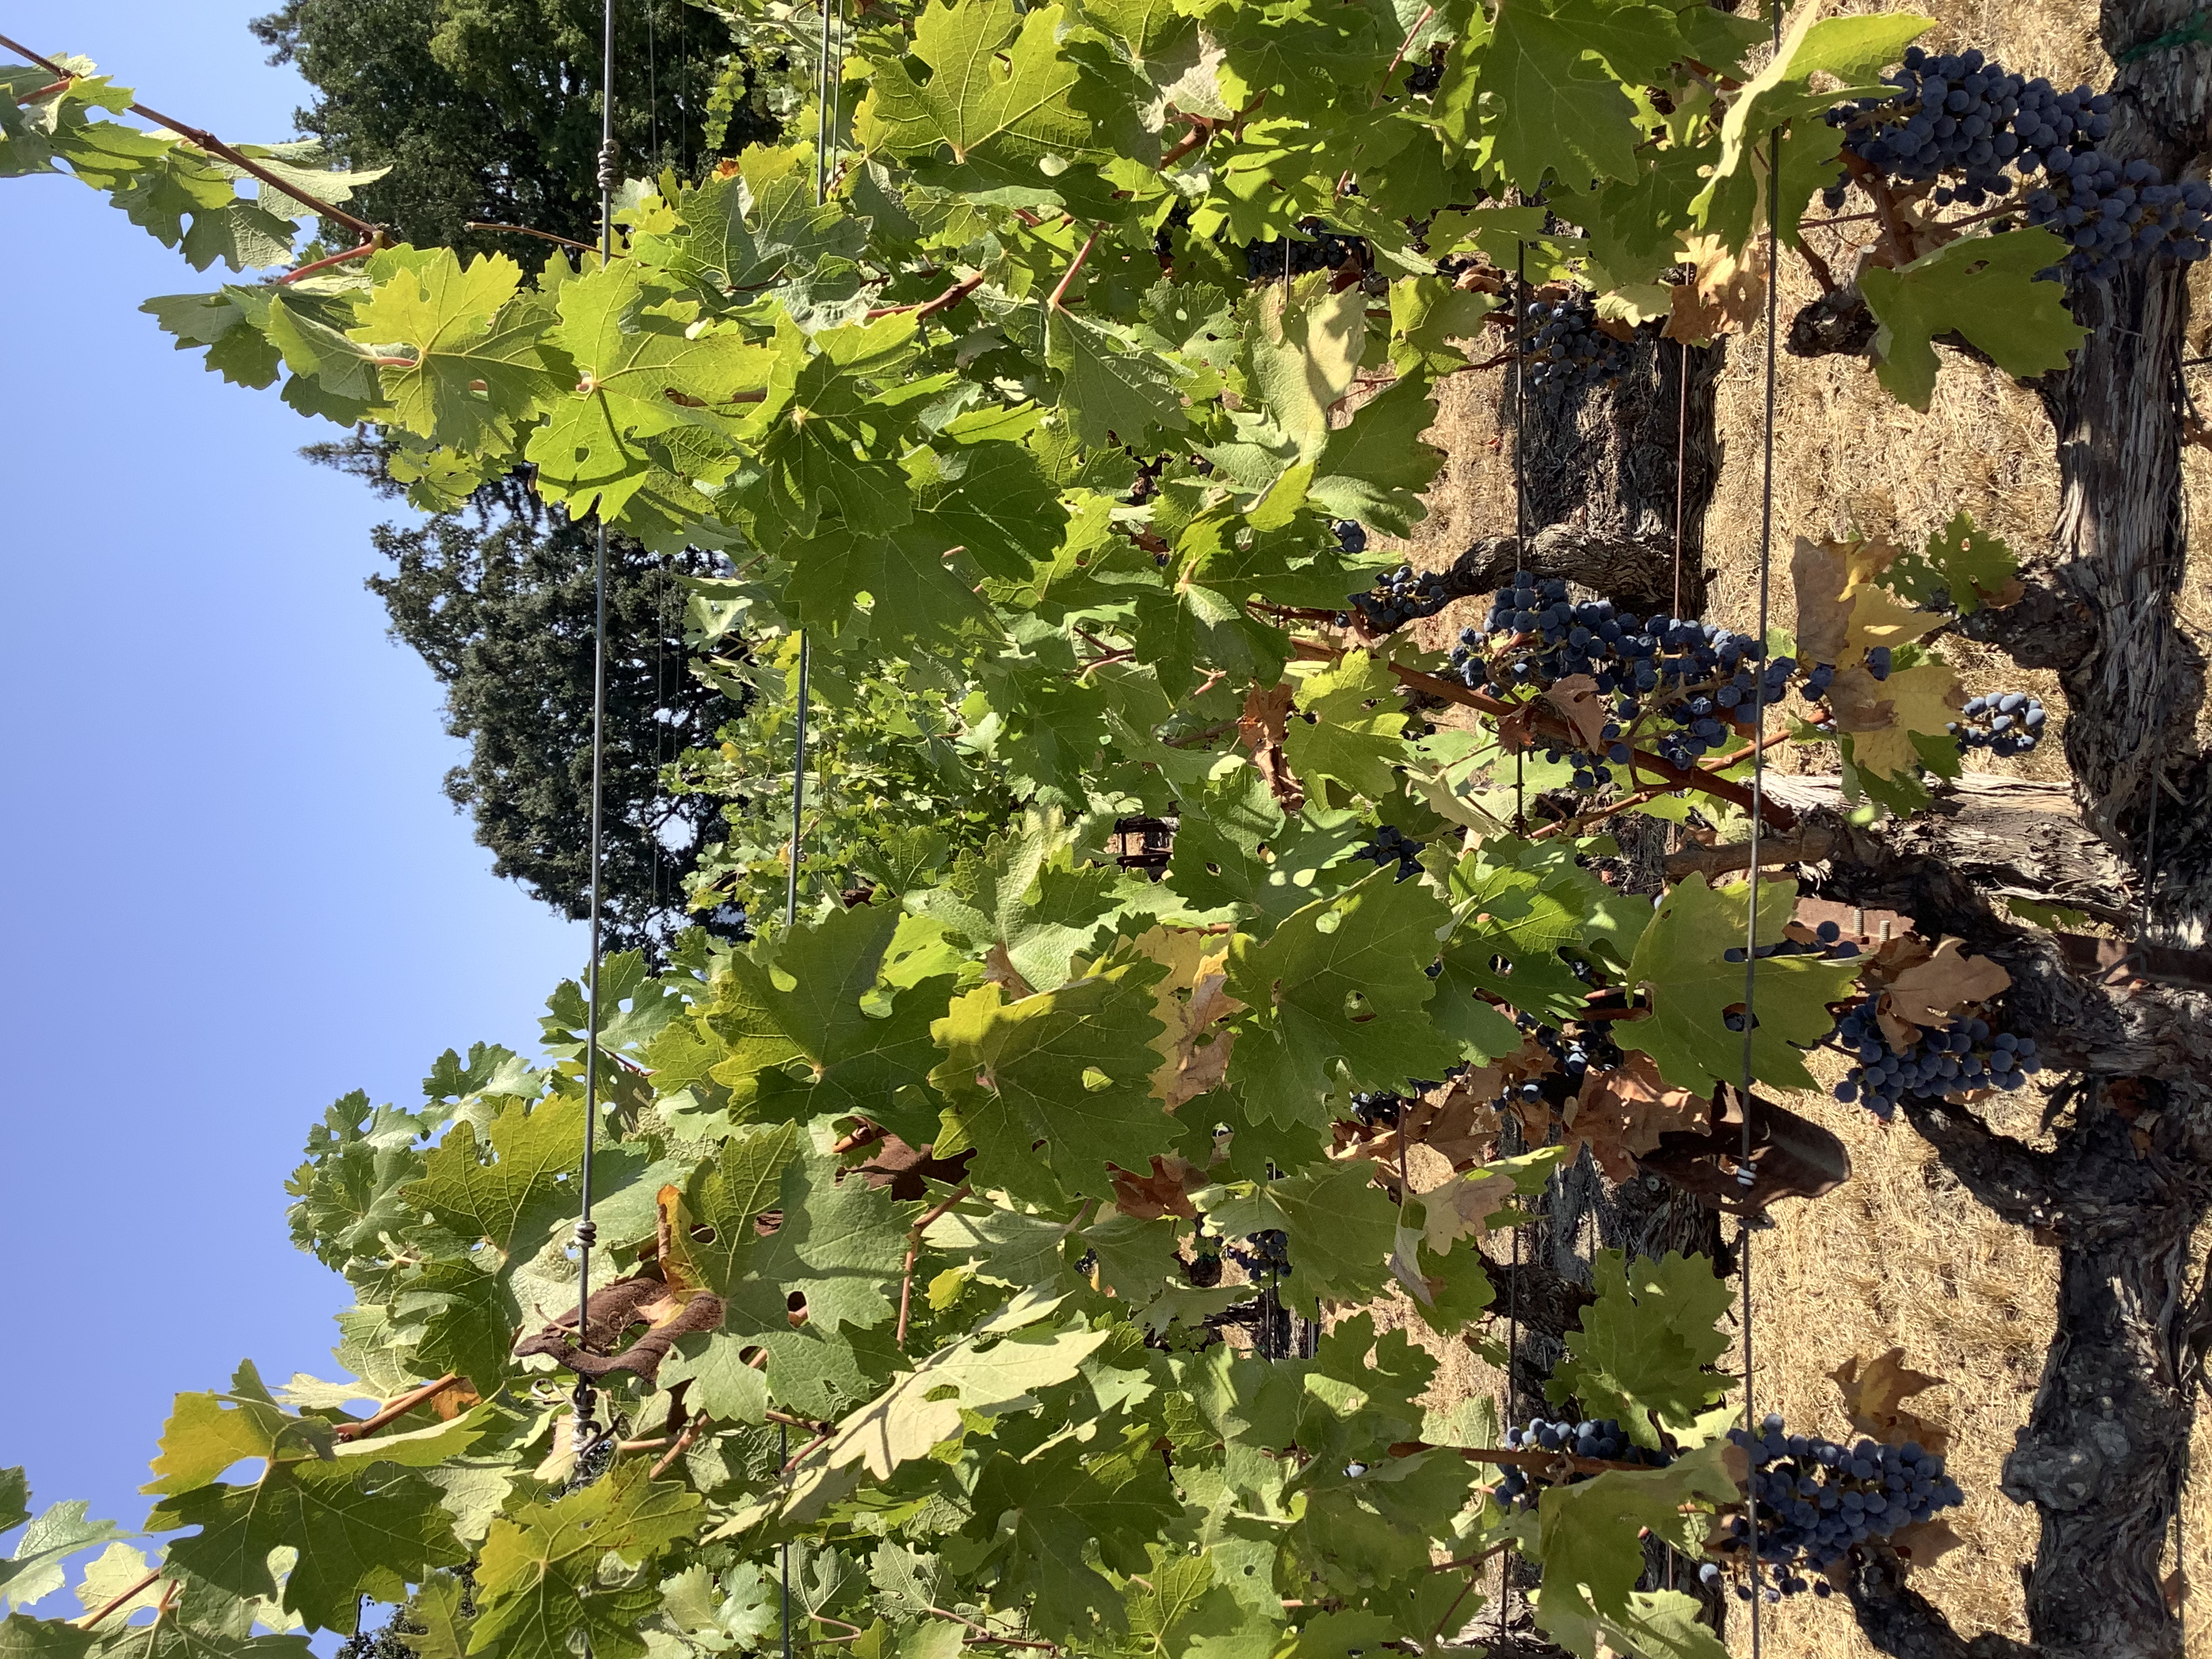
Label: No Virus